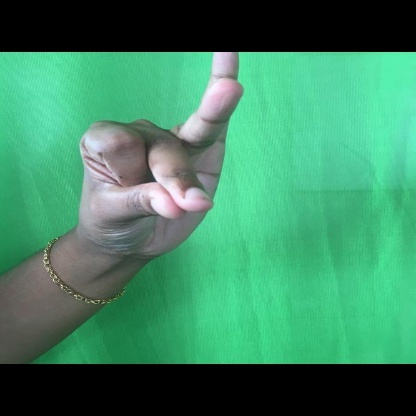
Mudra: Bramaram